Strawberry Marshmallow

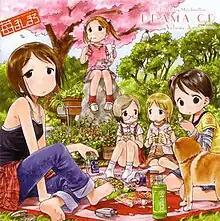
Cover of "The Strawberry Marshmallow Drama CD Volume 3". The characters, from left to right: Nobue, Miu, Matsuri, Ana, Chika, and Satake (the dog).

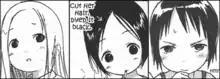
Nobue's character design evolved rapidly in the first volume before achieving a stable model for the rest of the series.

The "Ichigo Mashimaro" manga, written and illustrated by Barasui, began serialization in ASCII Media Works's "Dengeki Daioh" magazine on February 15, 2002. The first "tankōbon" was released on January 27, 2003, and nine volumes have been released as of February 2023. The French company Kurokawa has an ongoing license of the manga under the title "Les petites fraises", while Siam Inter Comics publishes the series in Thai. Tokyopop previously licensed the series for publication in the United States (in English, as "Strawberry Marshmallow") and in Germany (in German, as "Erdbeeren & Marshmallows"), but the series was canceled in 2008 after five English volumes and four German ones due to low sales, and is now out of print.